7th Operations Group

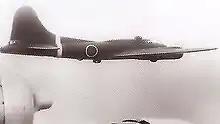
A captured B-17E (AAF Ser. No. 41-2471) of the 7th Bomb Group in Japanese service, 1942. The aircraft crash landed on 8 February 1942 at Yogyakarta, Java and was abandoned. It was repaired by the Japanese and used for training to develop fighter tactics against the B-17. The eventual fate of this aircraft is unknown.

The group was in the process of moving to the Philippines when the Japanese attacked Pearl Harbor on 7 December 1941. Six of the Group's B-17 aircraft left Utah on 5 December for deployment to the Far East. Six of them arrived in Hawaii but landed safely at alternate airfields, avoiding destruction by the attacking Japanese aircraft. The rest of them were ordered to defend California against the Japanese threat, since in the hysteria of the moment the Japanese fleet was expected to show up off the Pacific Coast at any time.